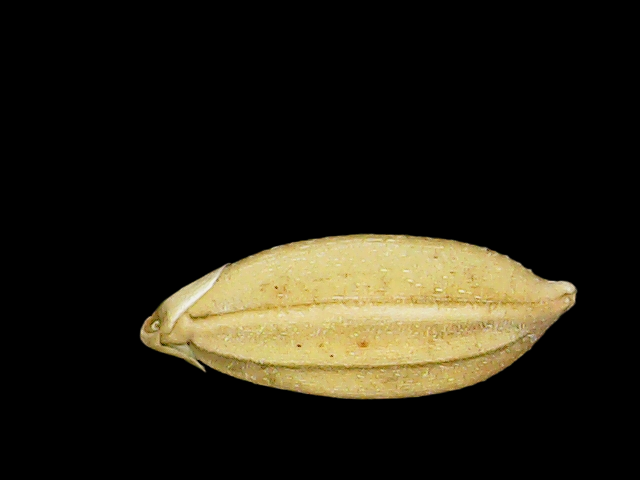
Rice variety: Binadhan08